Anadol

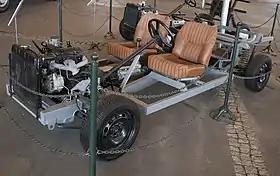
Chassis of the Anadol FW11 (1977) prototype, on display at the Rahmi M. Koç Museum in Istanbul.

In 1977 Marcello Gandini designed the "FW 11" for Anadol and Reliant, the latter naming it as the "Scimitar SE 7". Four prototypes of this car were produced, two of which remained in England with Reliant badging, and two other examples, one of them white and the other one blue, were sent to Turkey with the Anadol badge. The car, which had a modern design and "luxuries" for that period's European cars such as electric windows, was deemed too expensive to produce profitably by Anadol and the project was shelved. The two Anadol prototypes were held in Koç Holding's (which owns Otosan) depot in Istanbul's Acıbadem district for nearly 25 years. Since 2004 one of them is occasionally displayed at the Rahmi M. Koç Museum in Istanbul.